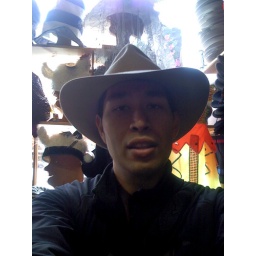
My normally constant inability to wear hats is broken when I am given this Indiana-Jones style hat to wear by Amanda.